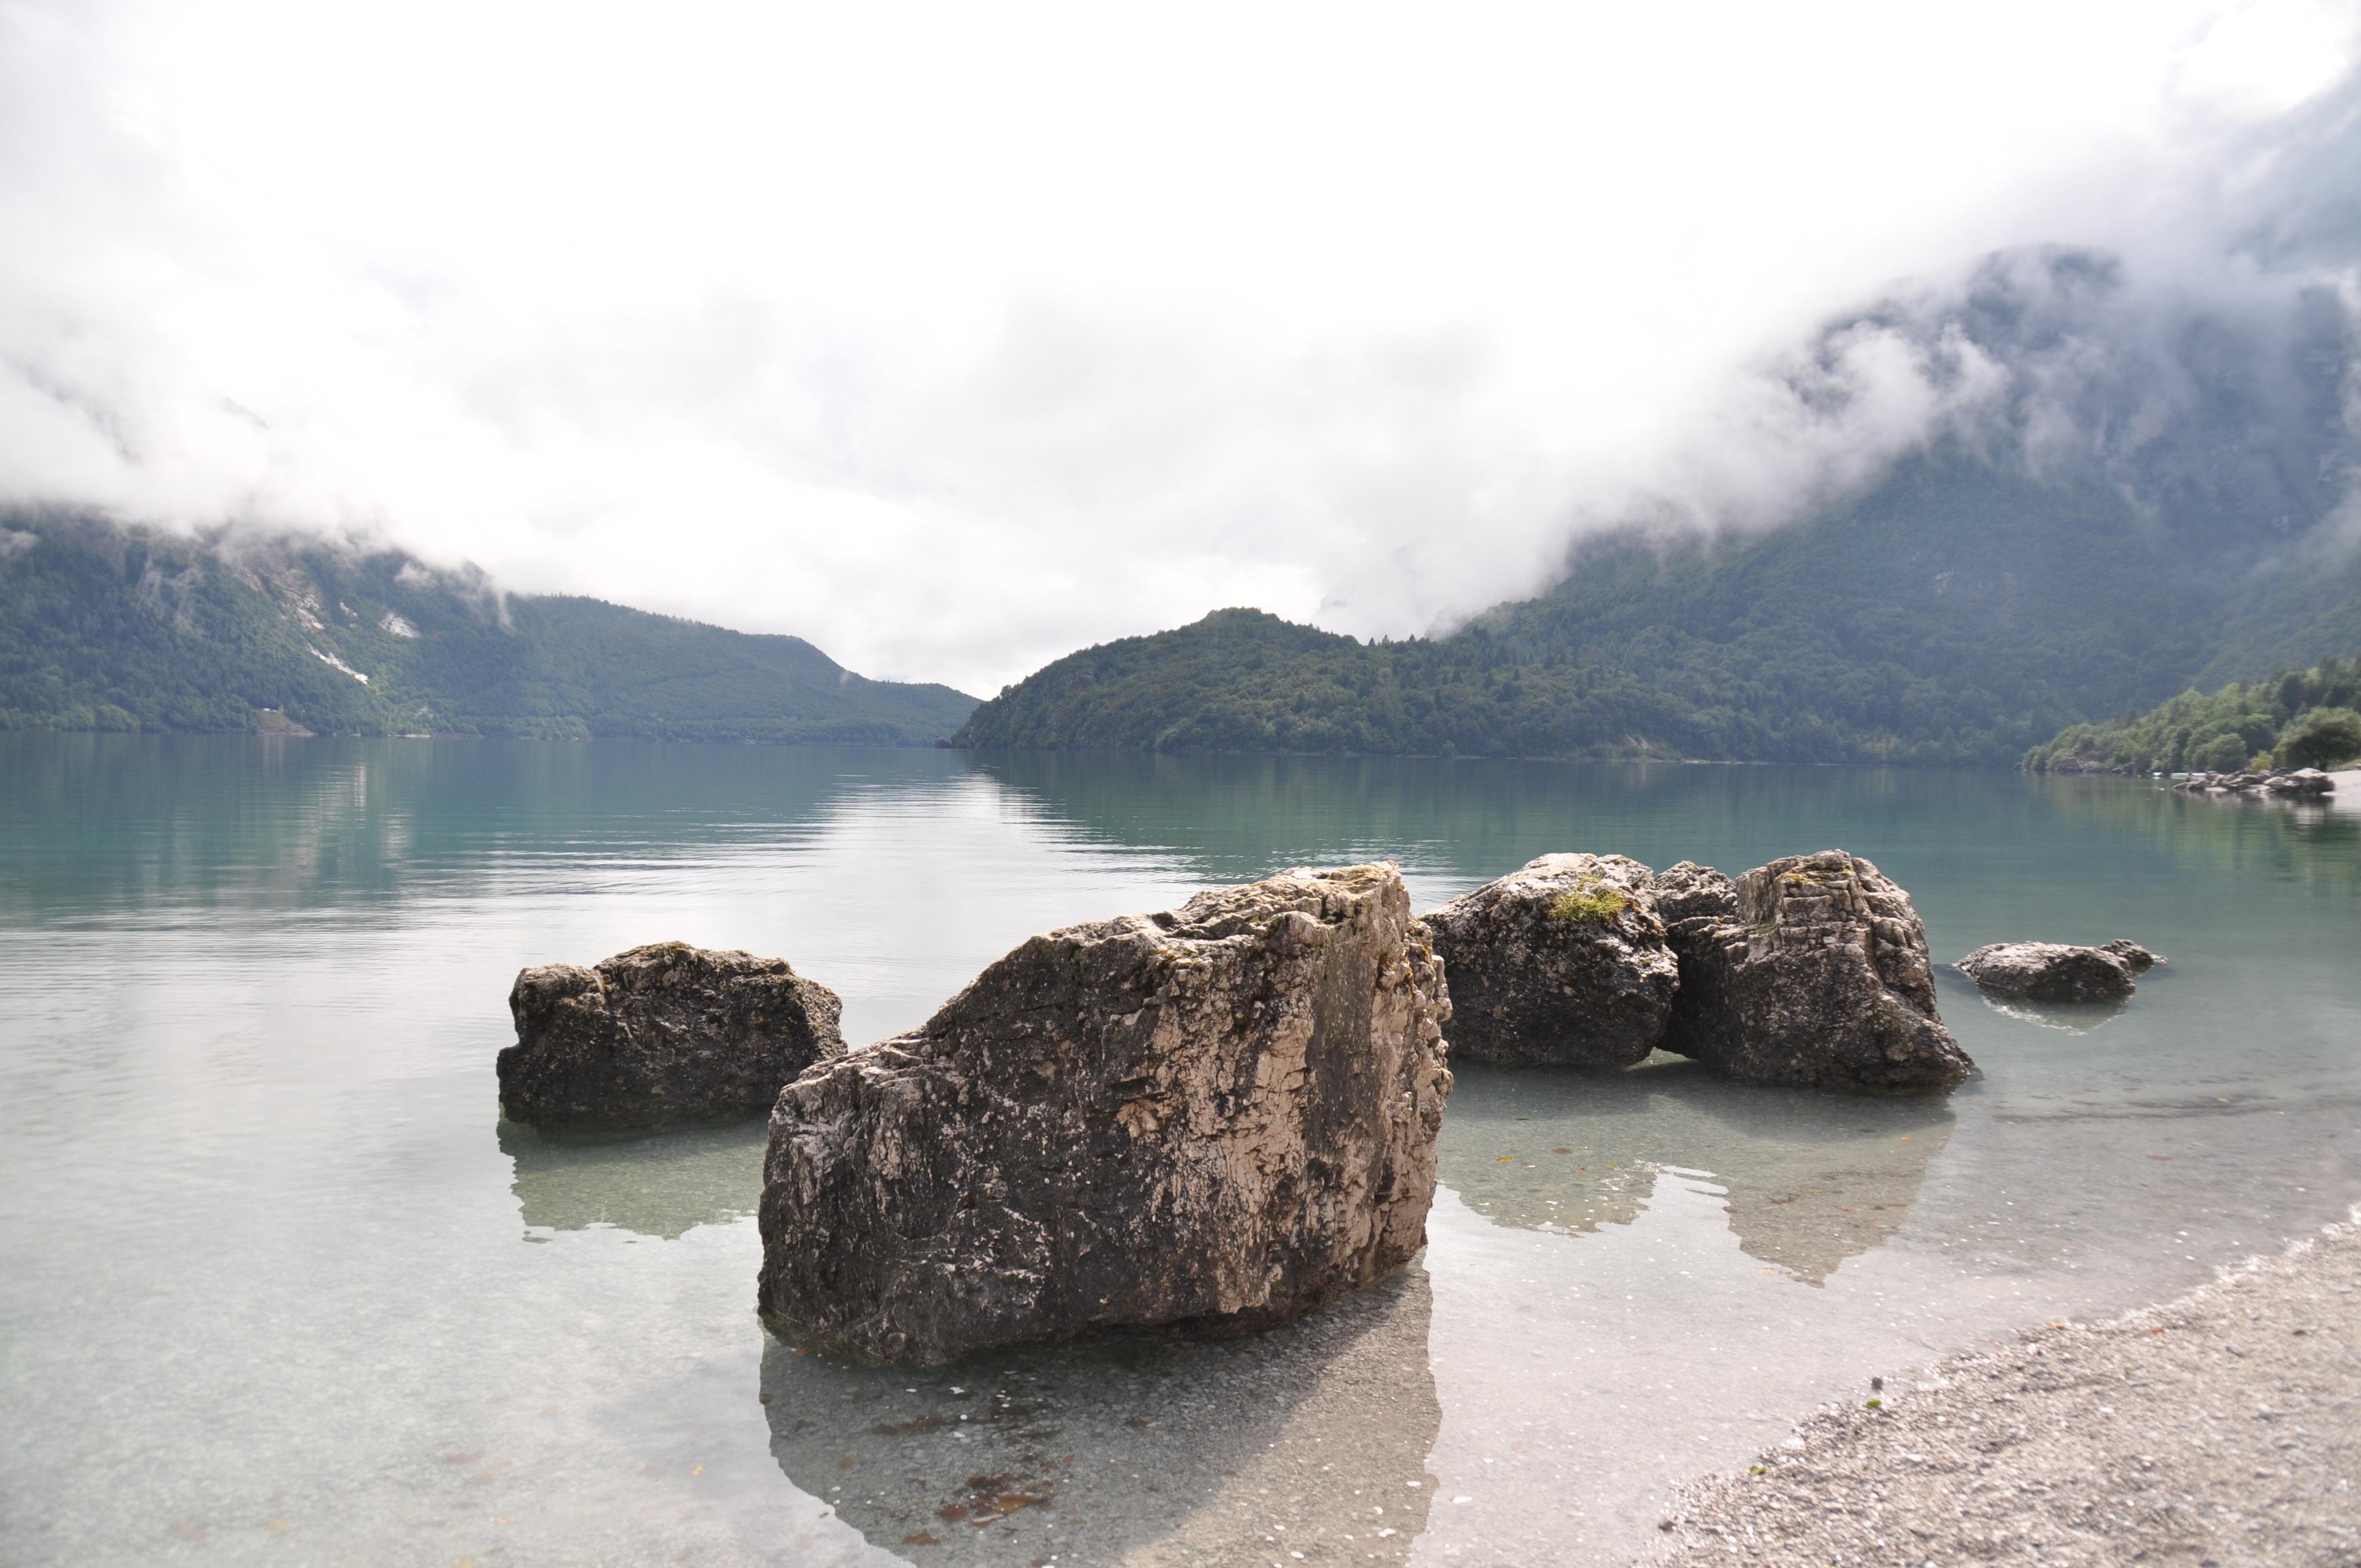
beach, landscape, sea, coast, water, nature, rock, ocean, mountain, cloud, fog, shore, wave, lake, cliff, cove, bay, terrain, material, body of water, rocks, stones, clouds, mountains, loch, scoglio, landform, geographical feature, atmospheric phenomenon